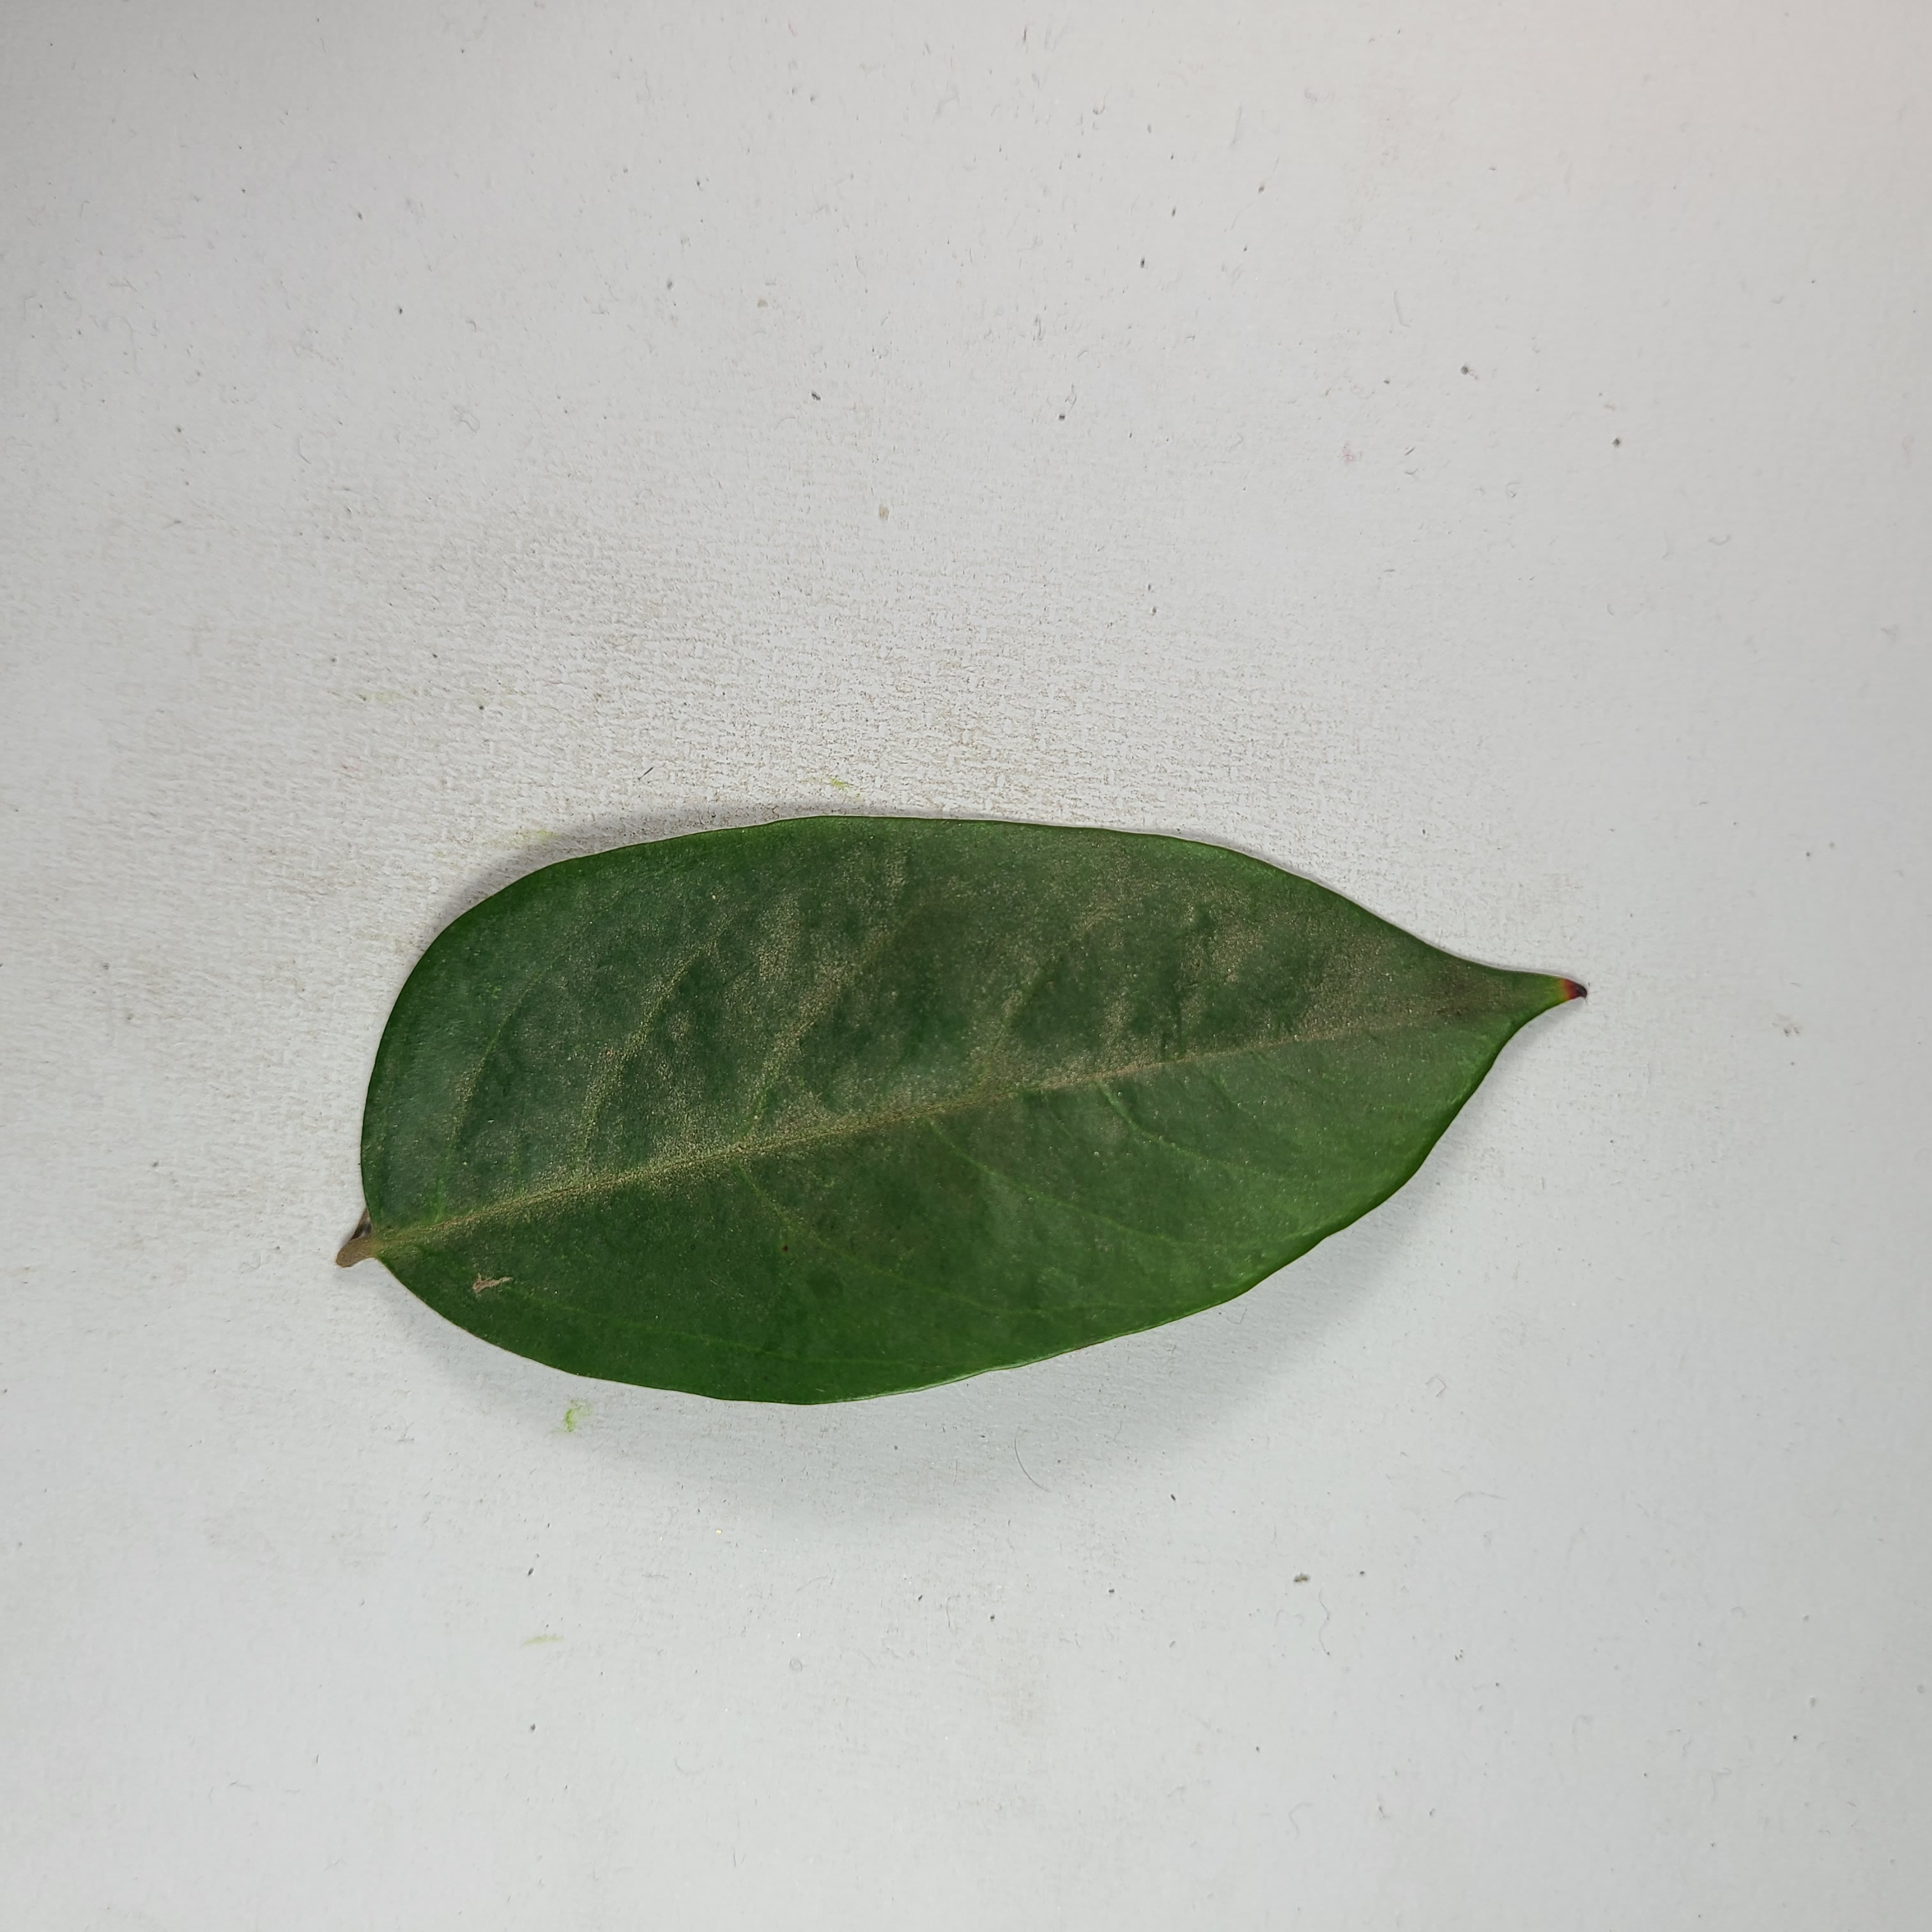
Label: Healthy Leaves